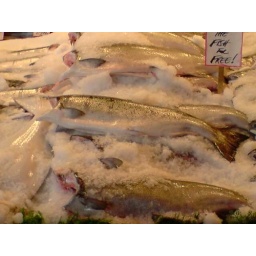
frozen fish in seattle public market